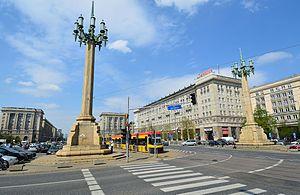
Plac Konstytucji (Varsovie) est une place située dans l'arrondissement de Śródmieście à Varsovie.